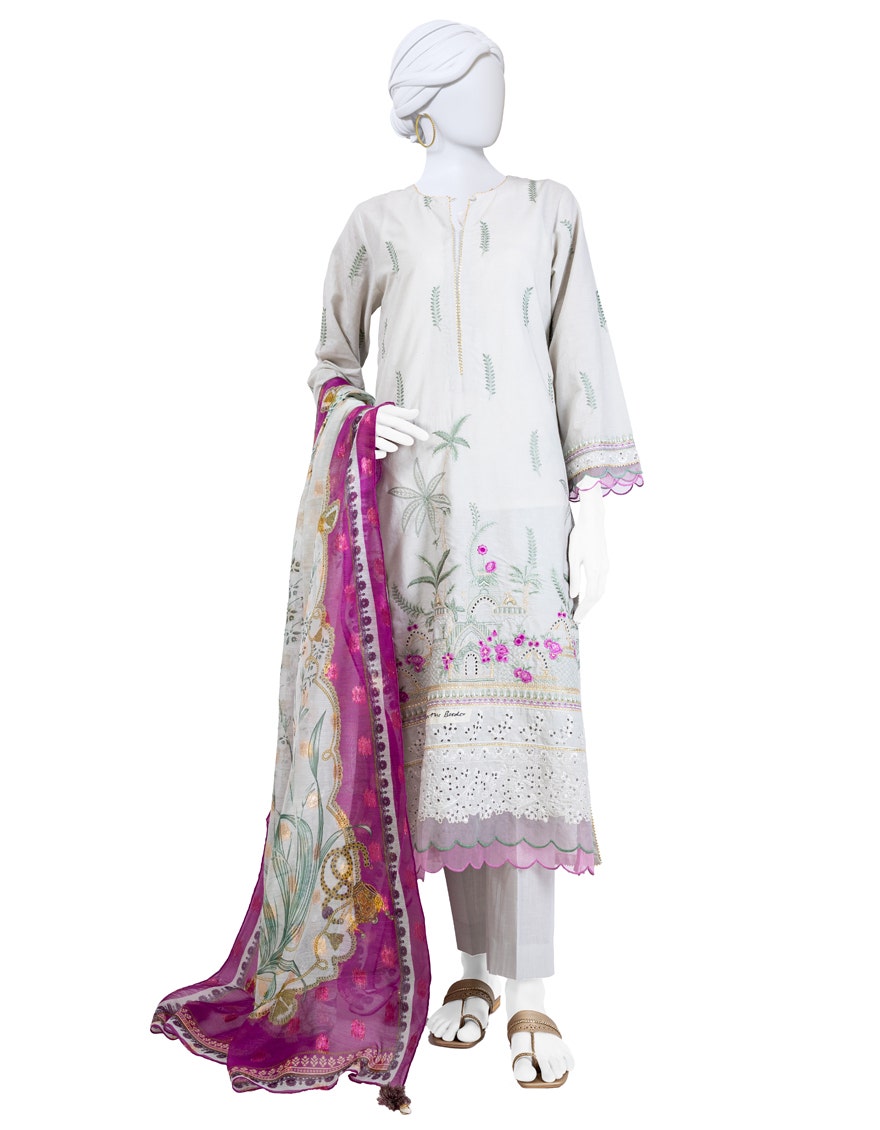
ivory multi embroidered salwar suit